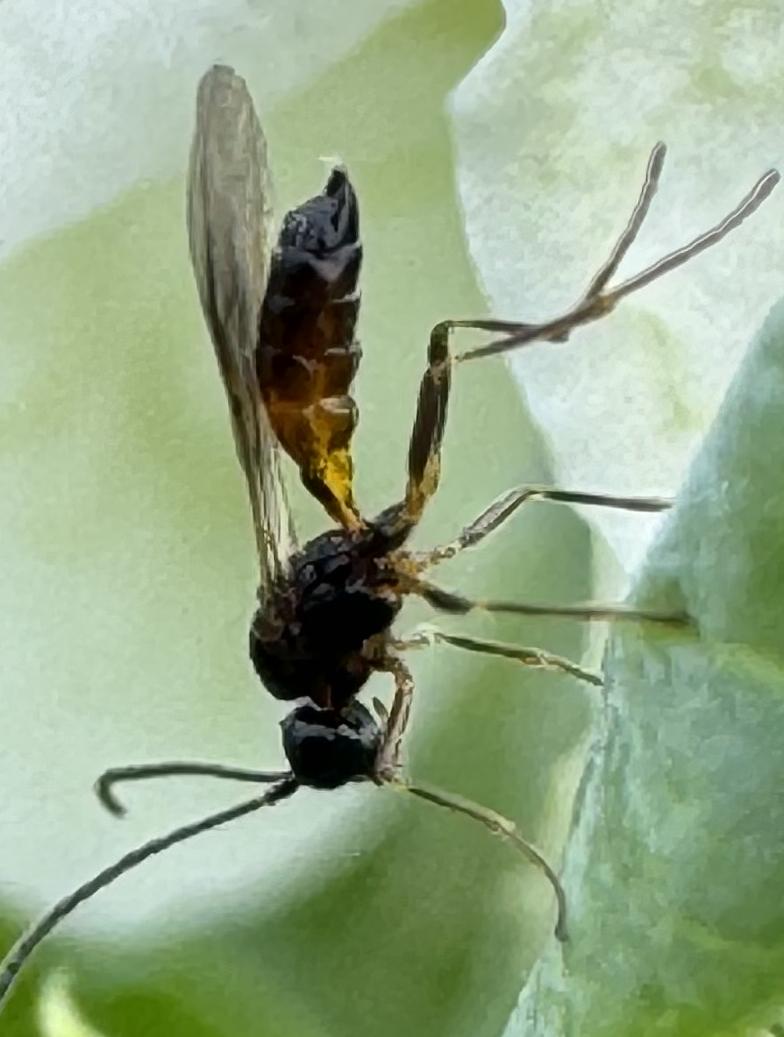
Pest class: predators